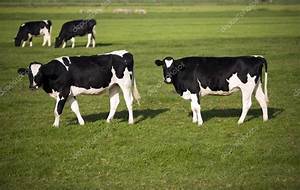
Label: cow